2021 College Football Playoff National Championship

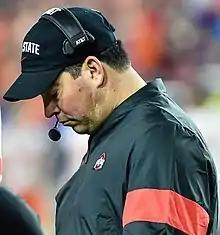
Ohio State head coach Ryan Day

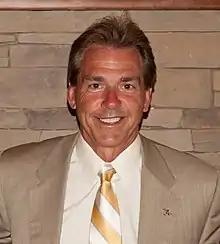
Alabama head coach Nick Saban

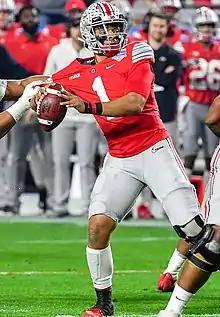
Ohio State quarterback Justin Fields

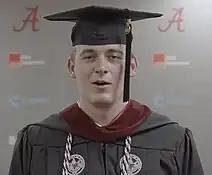
Alabama quarterback Mac Jones

Alabama won the coin toss and deferred possession to the second half. Ohio State's opening position began on the 25 following a touchback, but quickly fizzled into a three-and-out. Alabama started their opening drive at their own 22-yard-line following the punt and picked up four first downs en route to a 4th-and-goal rushing touchdown by Najee Harris to open the scoring. During the drive, cameras showed Ohio State running back Trey Sermon walking to the locker room with an apparent shoulder injury sustained on the first play of the game. Alabama kicker Will Reichard resumed the game with another touchback, giving the Buckeyes the football on the 25-yard-line again. Ohio State's second drive looked very different from their first: Master Teague scored a touchdown on an eight-yard rush to cap an eight-play drive and tie the game. Filling in for kicker Blake Haubeil, who did not travel with the Ohio State team due to COVID issues, punter Drue Chrisman handled the kickoff, which was taken back to the 25. Alabama drove all the way to the Ohio State five-yard-line, including another 4th down conversion, before the quarter expired with the score tied at seven.